Cookie's Fortune

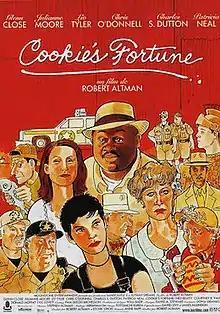
Theatrical release poster

Cookie's Fortune is a 1999 American black comedy film directed by Robert Altman and starring Glenn Close, Julianne Moore, Liv Tyler, Patricia Neal, Charles S. Dutton, and Chris O'Donnell. It follows a dysfunctional family in small-town Mississippi and their various responses to the suicide of their wealthy aunt, some of them turning criminal. Musicians Lyle Lovett and Ruby Wilson have minor supporting parts in the film.